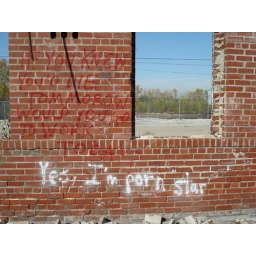
Same building down by the river - Nov 2007